List of beaches in Jamaica

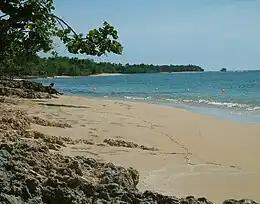
Font Hill Beach, Jamaica

This is a list of beaches in Jamaica. There are over 50 public beaches in Jamaica. Some make an entry charge (for use of facilities) and have security guards. Many sea-front hotels are able to control access to what is effectively their private beach. They may, for a fee, allow non-residents to gain access and use their facilities.